Christianity in Azerbaijan

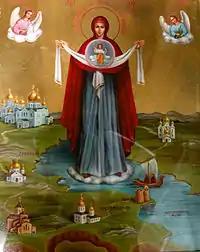
St. Mary Protector of Caucasus icon in Archangel Michael church, Baku.

Adherents of Eastern Orthodox Christianity in Azerbaijan are mainly ethnic Russians and Georgians. Russian Orthodox communities belong to the Russian Orthodox Church in Azerbaijan. Entire territory of Azerbaijan is under ecclesiastical jurisdiction of the "Russian Orthodox Eparchy of Baku and Azerbaijan", centered in the Holy Myrrhbearers Cathedral in Baku.